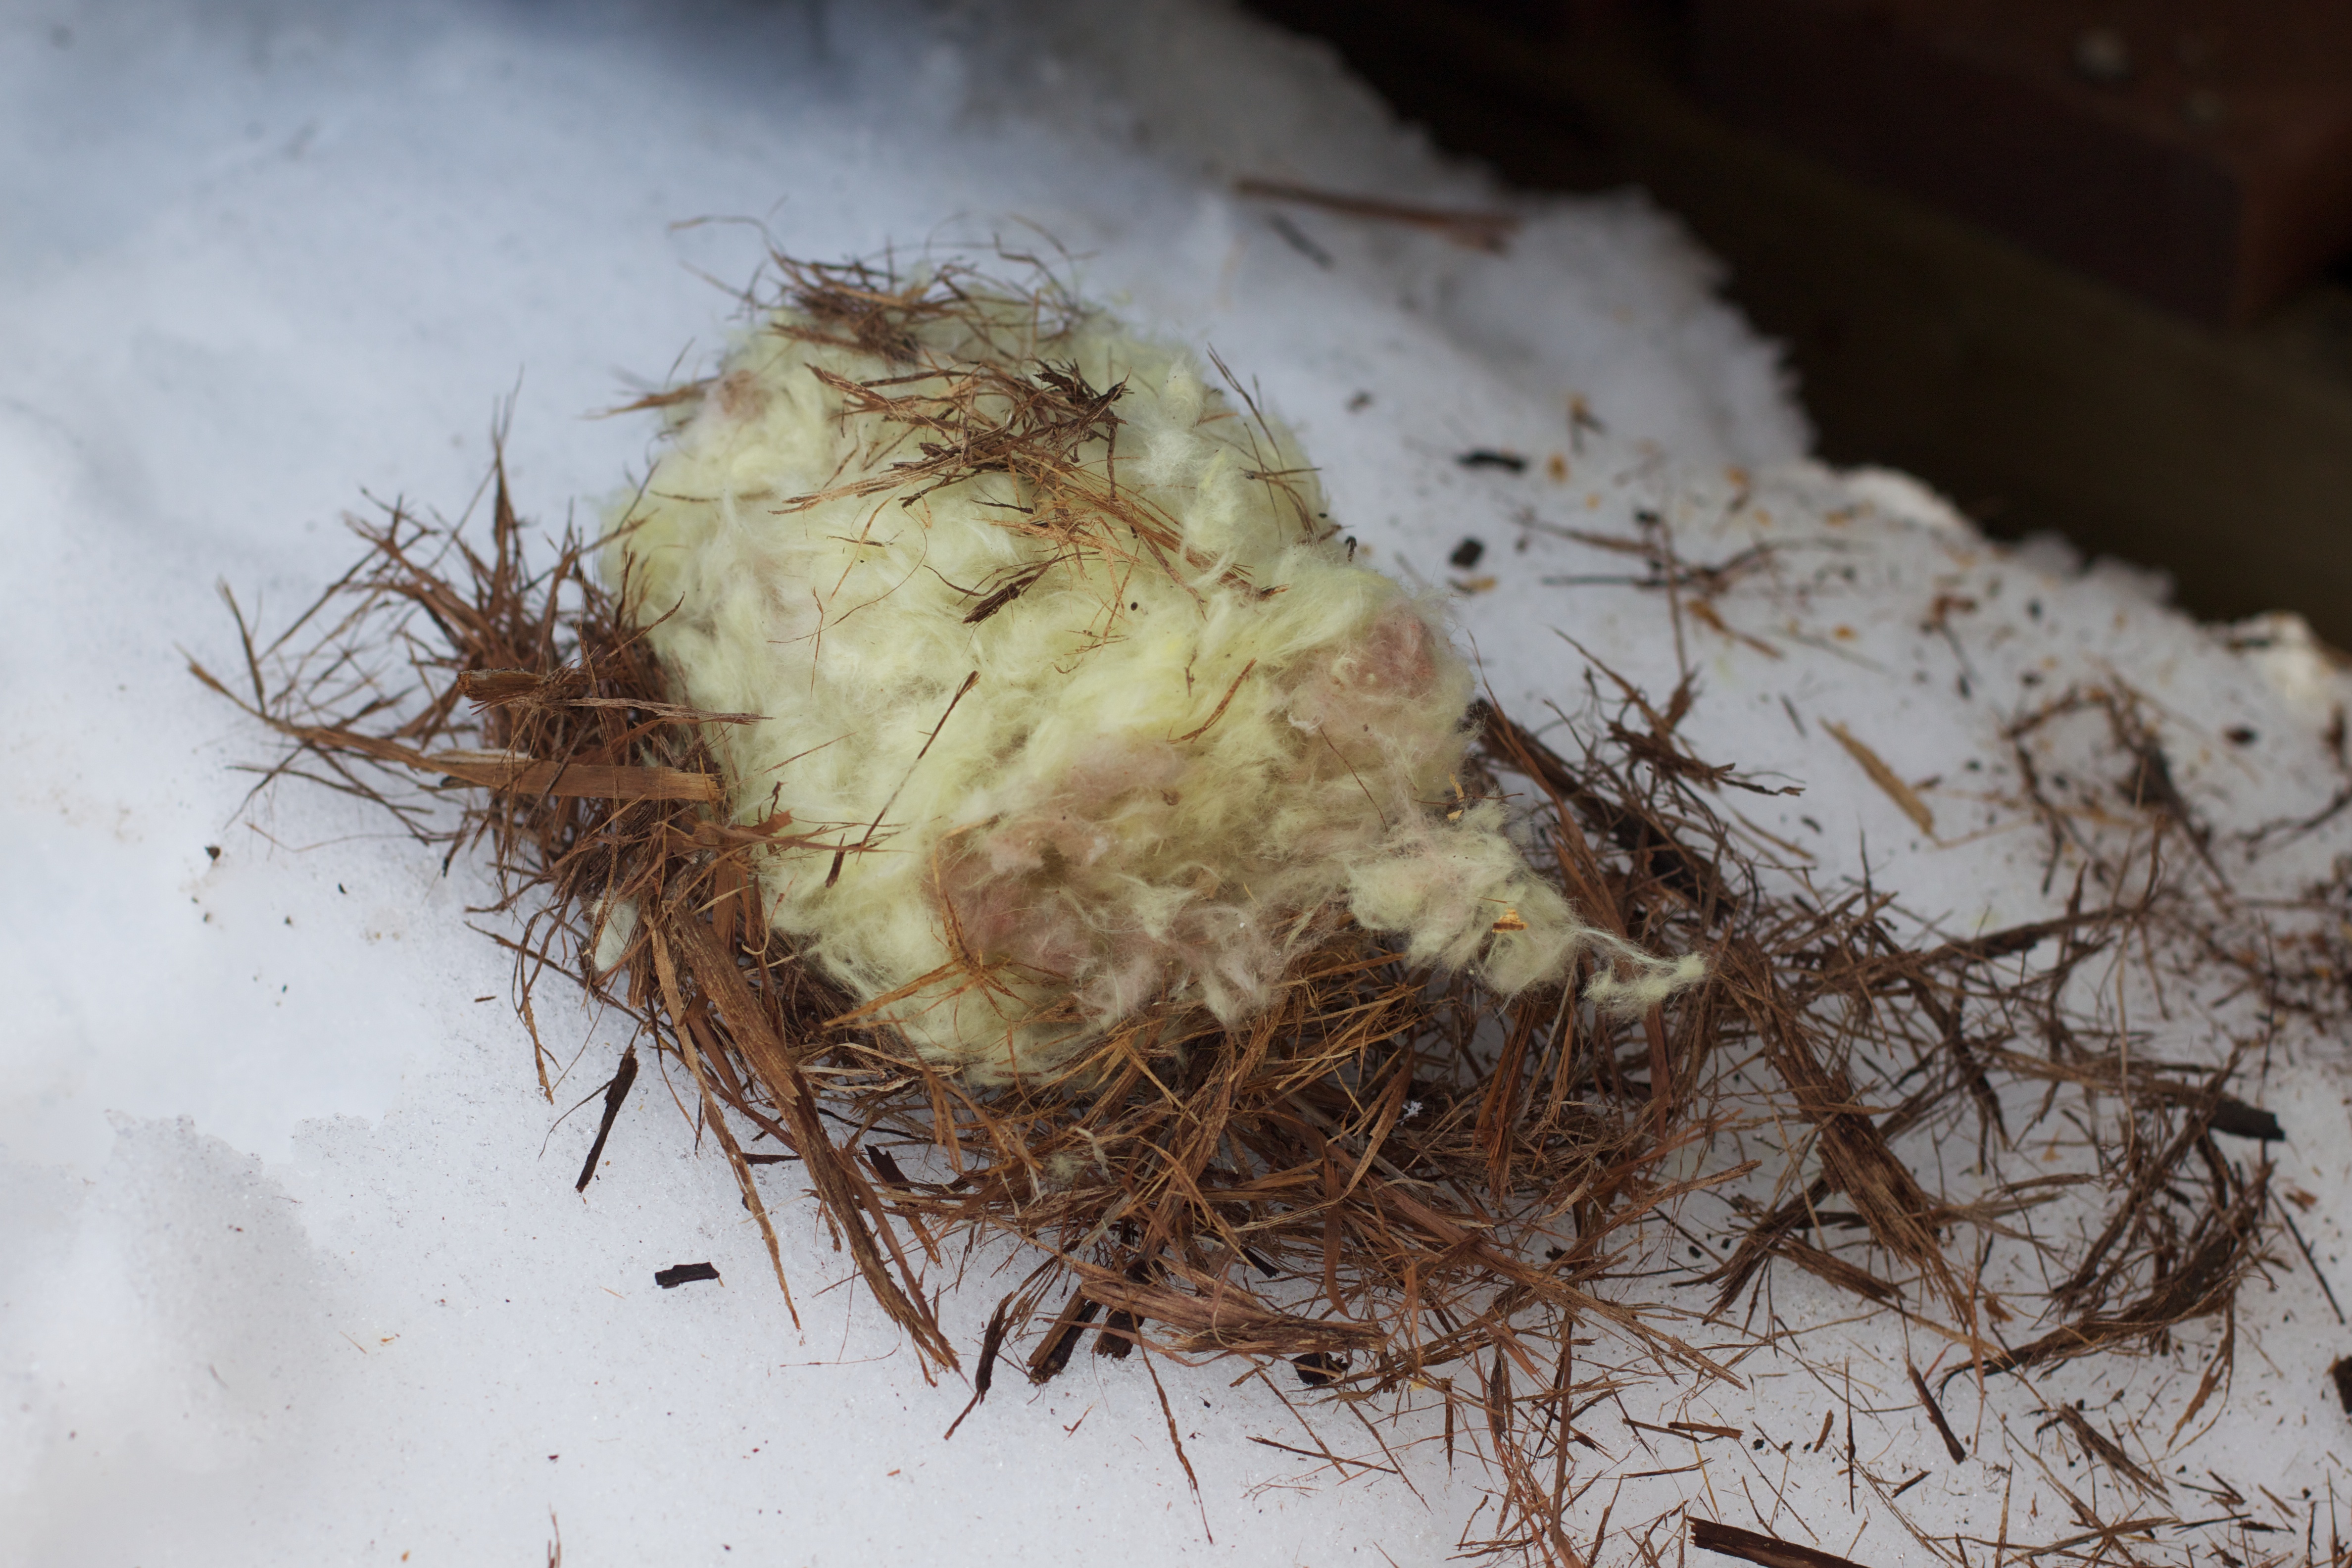
plant, food, produce, close up, coconut, bird nest, nest, grass family